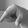
ASL letter: Q